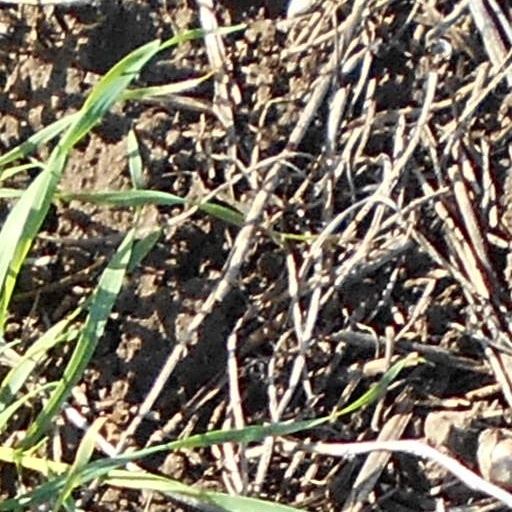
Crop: wheat